The Three Graces (Rubens, Florence)

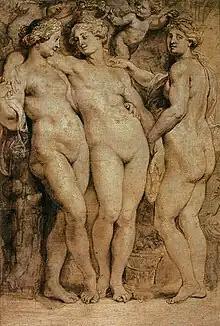
"The Three Graces" (1620-1623) by Rubens

The Three Graces is a grisaille painting by Peter Paul Rubens, dating to 1620–1623. It is now held in the Galleria Palatina in Florence.